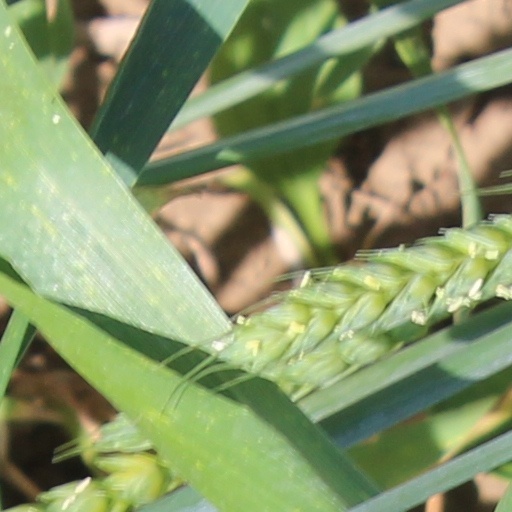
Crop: wheat